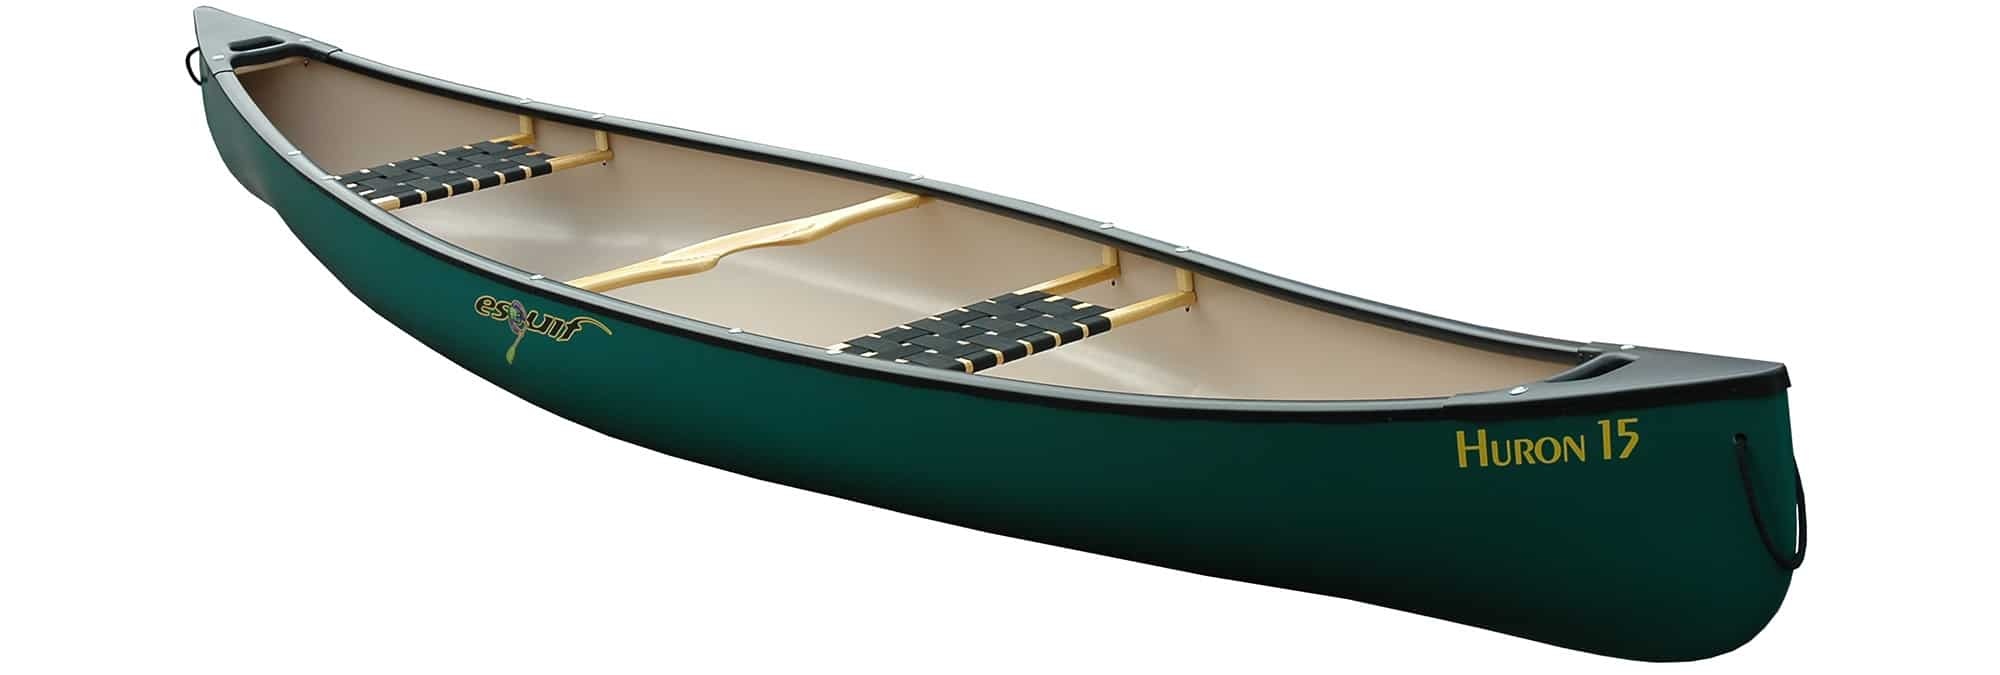
Esquif Huron 15 (T Formex Lite)
The Huron 15 is ideal for recreational canoeists who want a rugged canoe for paddling on calm bodies of water and small rivers but who don’t need the depth and capacity of the Prospecteur 15. The Huron 15 is pulled from the same mold as the Prospecteur 15 but is trimmed down to 12.5”, as opposed to 14.5”. The lower profile reduces the weight and makes it easy to paddle in breezy conditions as either a solo or tandem. SPECIFICATIONS Construction : T-Formex Length : 4.6 m (15′) Width : 89 cm (35″) Depth : 31.8 cm (12.5″) Rocker : 7 cm (2.75″) Weight : 25 kg Seats : Webbed seats Standard outfitting : Vinyl trim, contoured ash yoke
Brand: Esquif
Category: Sporting Goods > Outdoor Recreation > Boating & Water Sports > Boating & Rafting > Canoes > Touring Canoes